Shadow Hearts: Covenant

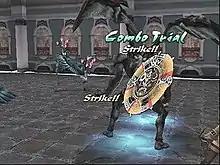
A battle in "Shadow Hearts: Covenant": battle actions depend on the proper use of the Judgment Ring. Shown is one part of a "Combo Trial" between multiple characters.

"Shadow Hearts" is a role-playing video game (RPG) where players take control of a party led by either Karin Koenig or Yuri Hyuga as they progress through the game; progress is split between a linear story-driven first half and a second-half which allows greater exploration and access to optional areas. During gameplay, the party explores a number of towns and country areas across the Eurasian continent, collecting and buying items and equipment, talking to non-playable characters who act as quests givers and merchants, and completing both story-centered quests and side quests.